Romantic nationalism

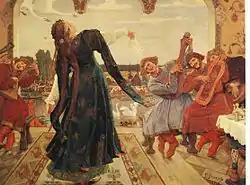
"Frog Tsarevna", by Viktor Vasnetsov, 1918

After the 1870s "national romanticism", as it is more usually called, became a familiar movement in the arts. Romantic musical nationalism is exemplified by the work of Bedřich Smetana, especially the symphonic poem "Vltava". In Scandinavia and the Slavic parts of Europe especially, "national romanticism" provided a series of answers to the 19th-century search for styles that would be culturally meaningful and evocative, yet not merely historicist. When a church was built over the spot in St Petersburg where Tsar Alexander II of Russia had been assassinated, the "Church of the Savior on Blood", the natural style to use was one that best evoked traditional Russian features ("illustration, left"). In Finland, the reassembly of the national epic, the "Kalevala," inspired paintings and murals in the National Romantic style that substituted there for the international Art Nouveau styles. The foremost proponent in Finland was Akseli Gallen-Kallela ("illustration, below right").